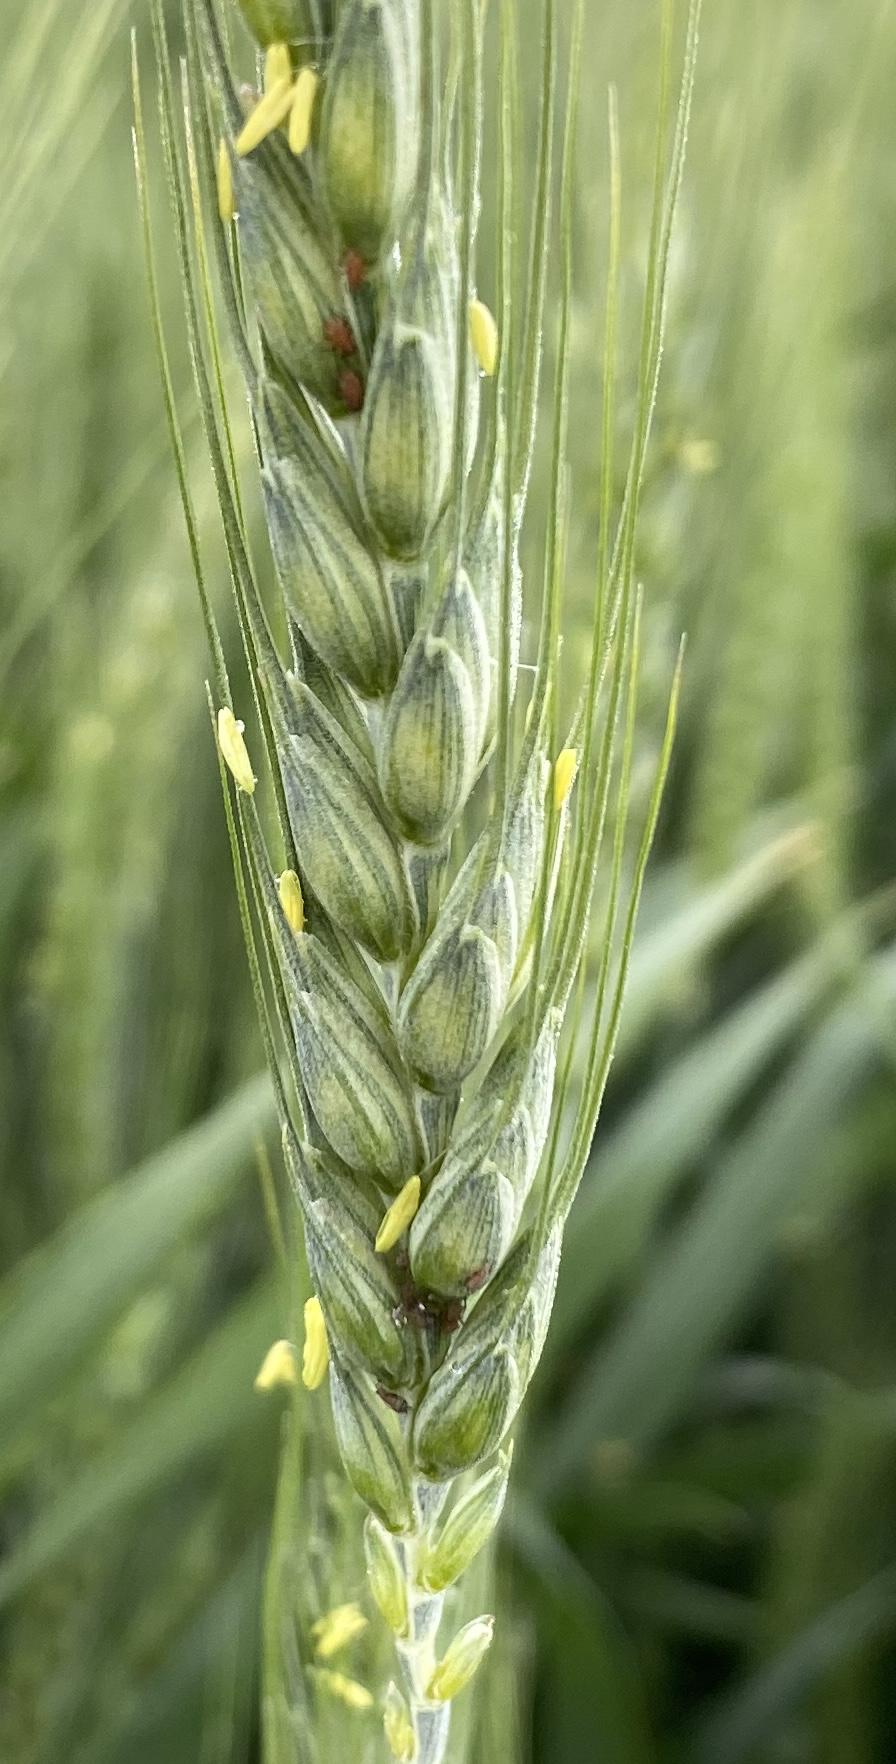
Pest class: english_grain_aphid